American Mafia

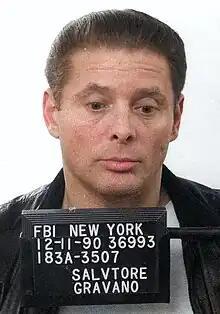
Sammy Gravano

By the late 1970s, the Mafia were involved in many industries, including betting on college sports. Several Mafia members associated with the Lucchese crime family participated in a point shaving scandal involving the Boston College basketball team. Rick Kuhn, Henry Hill, and others associated with the Lucchese crime family, manipulated the results of the games during the 19781979 basketball season. Through bribing and intimidating several members of the team, they ensured their bets on the point spread of each game would go in their favor.